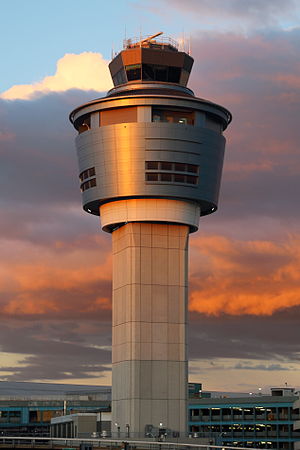
Flyvekontroltjeneste
Kontroltårn i LaGuardia lufthavn i Queens i New York City, hvorfra der udøves flyvekontroltjeneste.
Flyvekontroltjeneste består i at forebygge sammenstød mellem luftfartøjer, herunder at forebygge sammenstød mellem luftfartøjer på jorden og hindringer, samt at fremme og regulere lufttrafik.